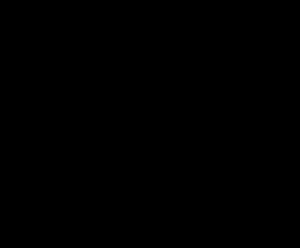
La Grande Camomille est une plante herbacée vivace de la famille des Asteraceae. Elle est aussi connue sous les noms communs de : Pyrèthre doré, Pyrèthre mousse et Partenelle.